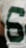
Number: 6